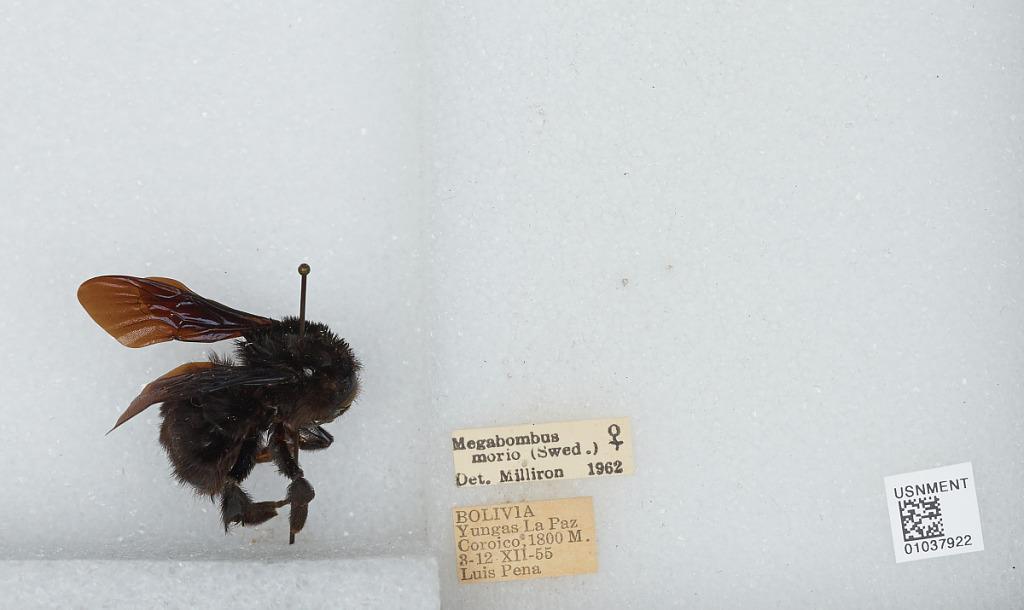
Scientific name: Bombus (Fervidobombus) morio (Swederus)
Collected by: L. Pena
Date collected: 1955-12-3
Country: Bolivia
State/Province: La Paz
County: Nor Yungas
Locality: Coroico
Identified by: Milliron